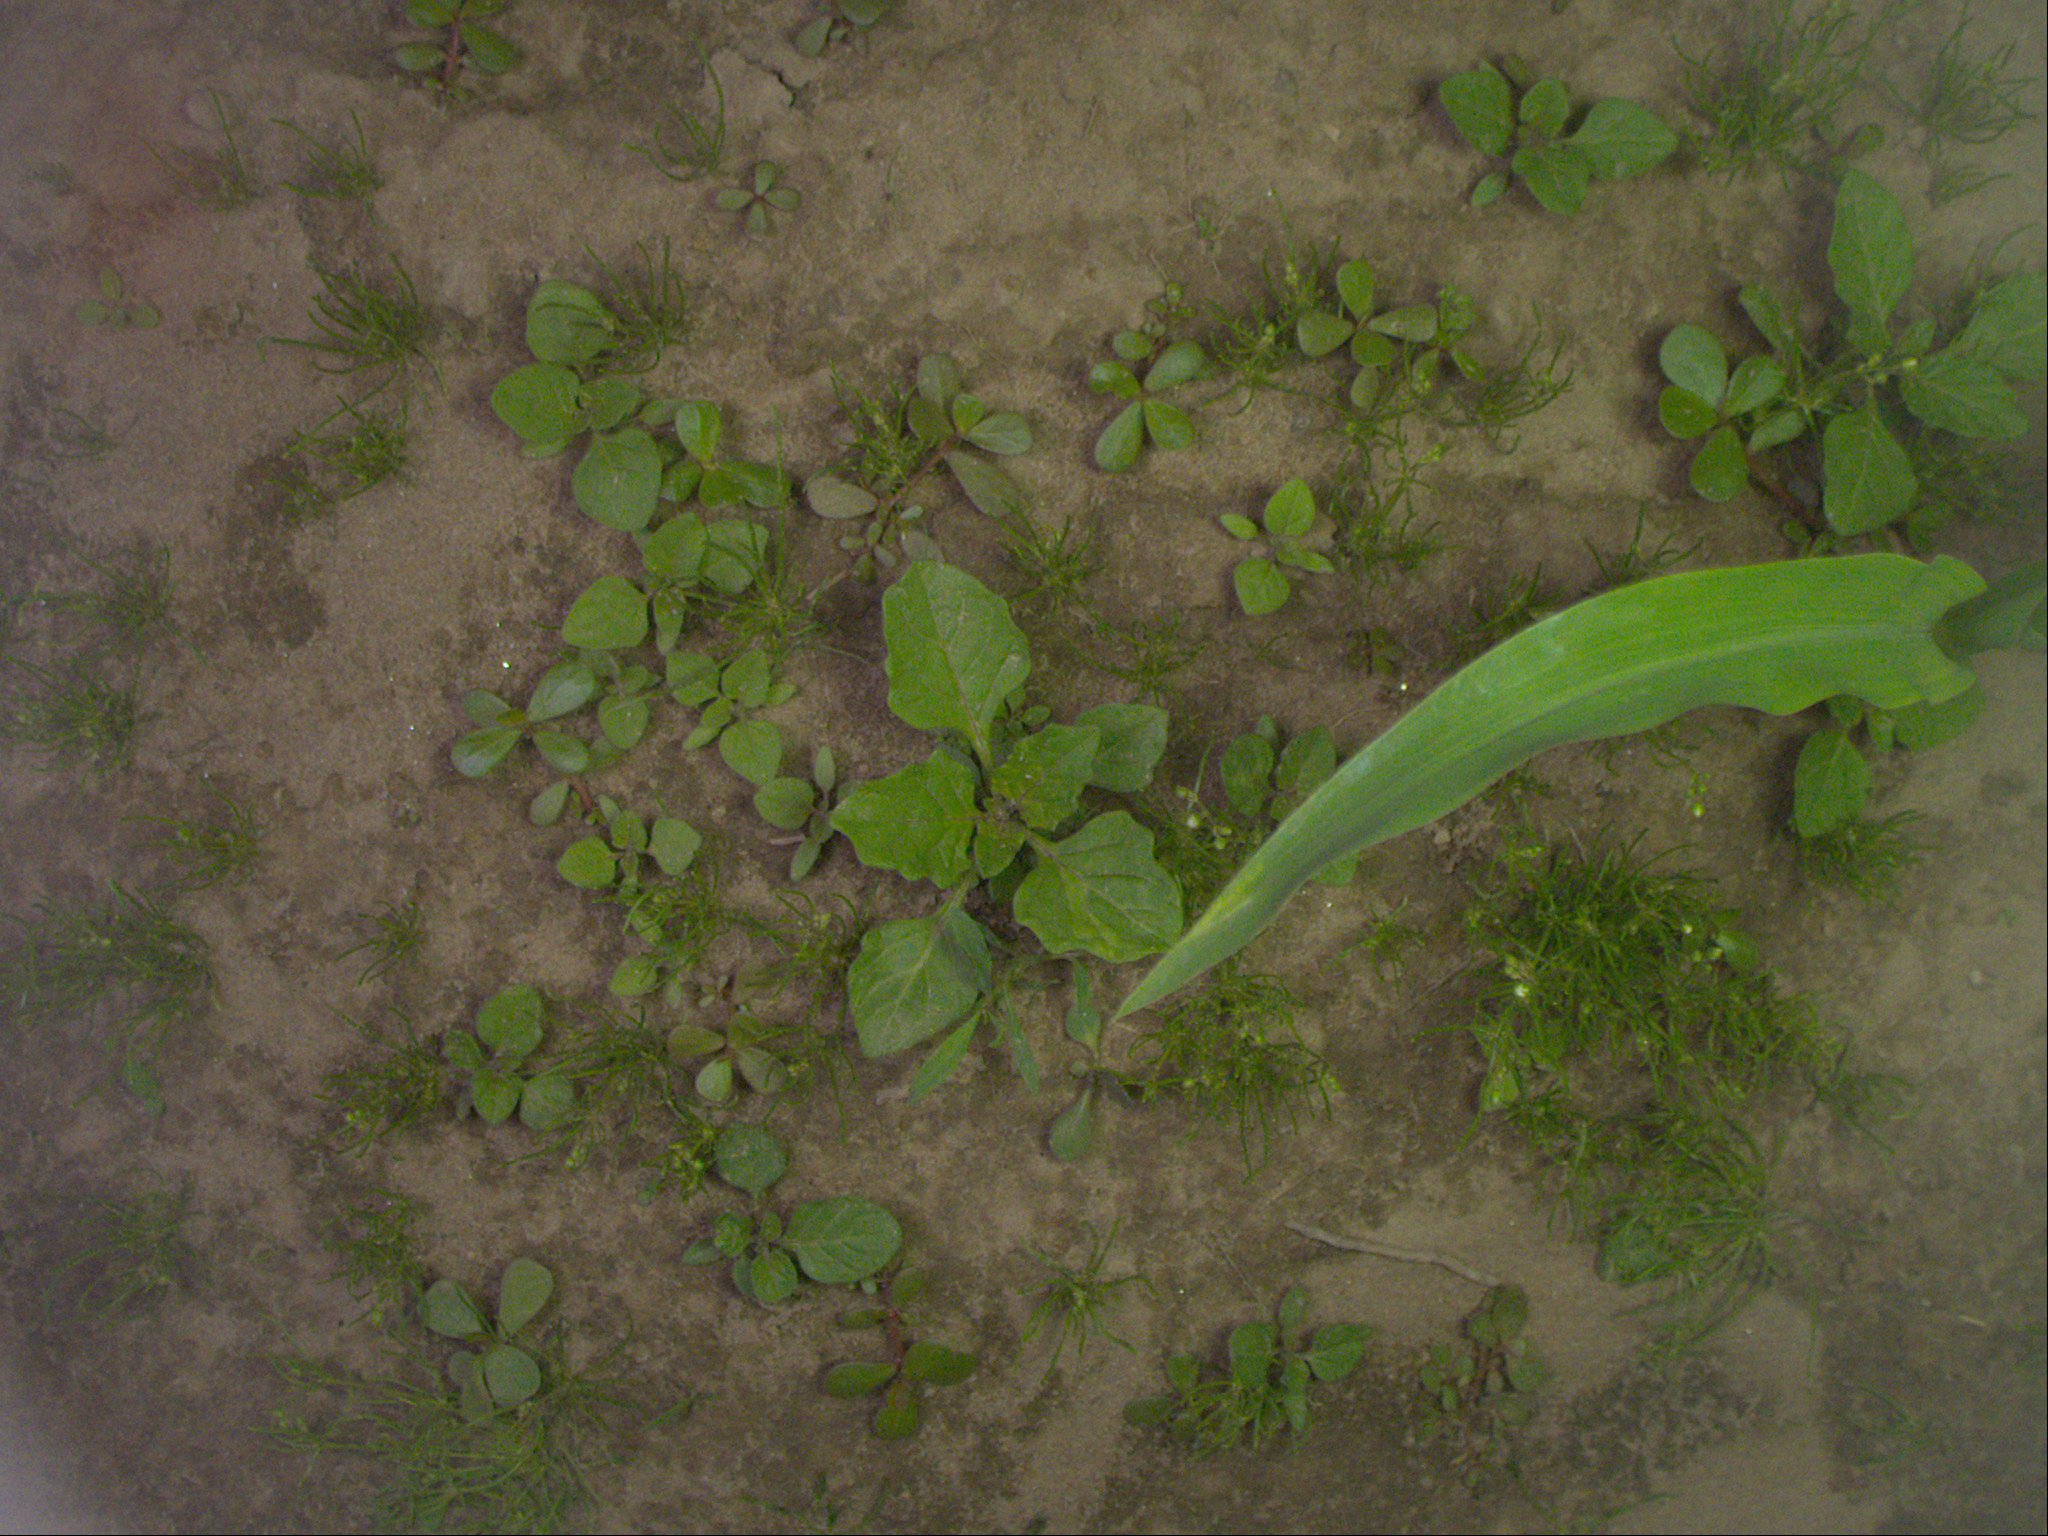
Crop: maize
Objects: maize, stem_maize